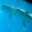
Label: whale